Ken Greene

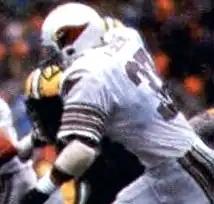
Greene with the Cardinals in 1982

Kenneth Edward Greene (born May 8, 1956) is an American former professional football player who was a safety in the National Football League (NFL) for seven seasons, for the St. Louis Cardinals from 1978 to 1982 and San Diego Chargers from 1983 to 1984.